Maurice Wilkins

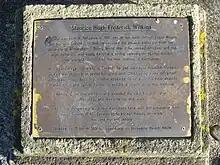
A plaque commemorating Maurice Wilkins and his discovery, beneath the monument, Pongaroa, New Zealand

Wilkins was elected a Fellow of the Royal Society (FRS) in 1959 and an EMBO Member in 1964.